Upper Harz Water Tunnels

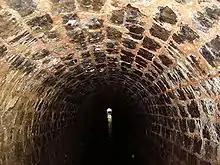
Slag brick walls in the Franz August Tunnel

Although explosives were already in use in the 17th century in the mines of the Upper Harz, tunnels continued to be hewn out by hand, that is with hammer and chisel for much longer. The reason was that there were difficulties in determining the right amount of gunpowder and fears that tunnels running just under the surface would collapse or that the explosive would produce fissures in the rock causing water to leak away. Almost all water tunnels were driven by counter-heading. Until the 18th century the miners excavated tunnels by following the weakest rock; this sometimes created a zigzag route that deviated significantly from the direct line. Not until the 19th century were tunnels driven in a strictly direct line using explosives.